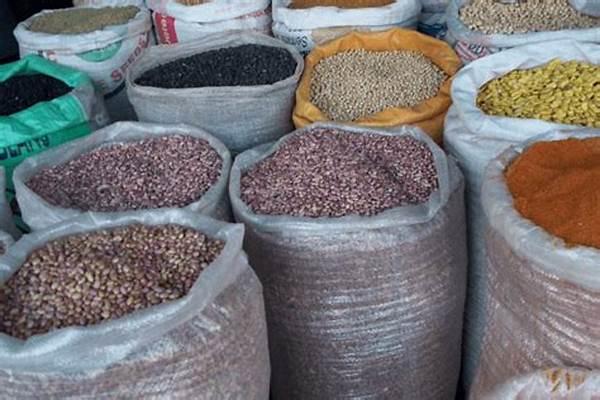
Bidhaa za mazao zilizovunwa shambani ambapo mazao haya uvunwa kwa lengo kuu la biashara na chakula, ambapo mazao haya uonekana yakiwa yameifadhiwa katika vifungashio tofautitofauti kwa lengo la kuifadhi mazao haya  yaweze kutunzwa na kuuzwa masokoni kwaajili ya biashara.